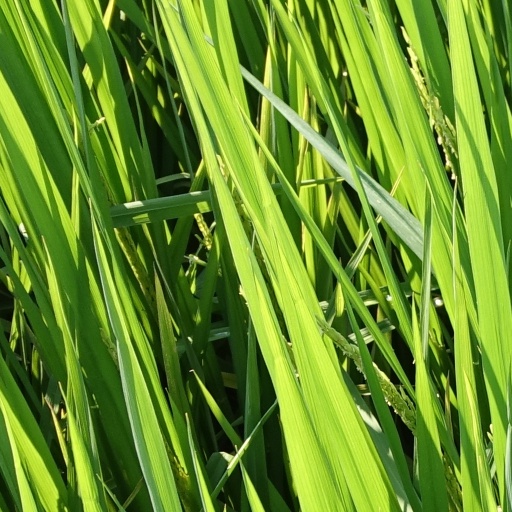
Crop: rice